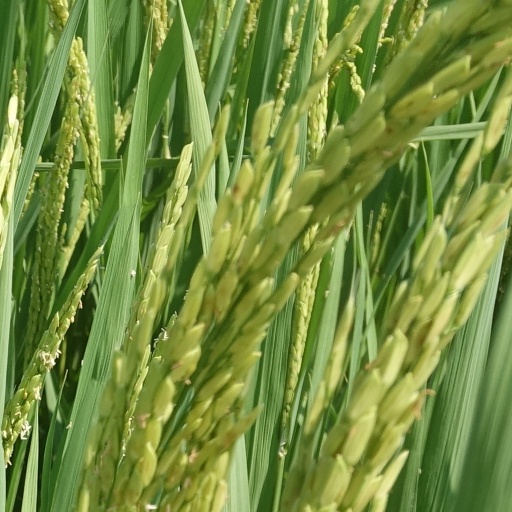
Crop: rice